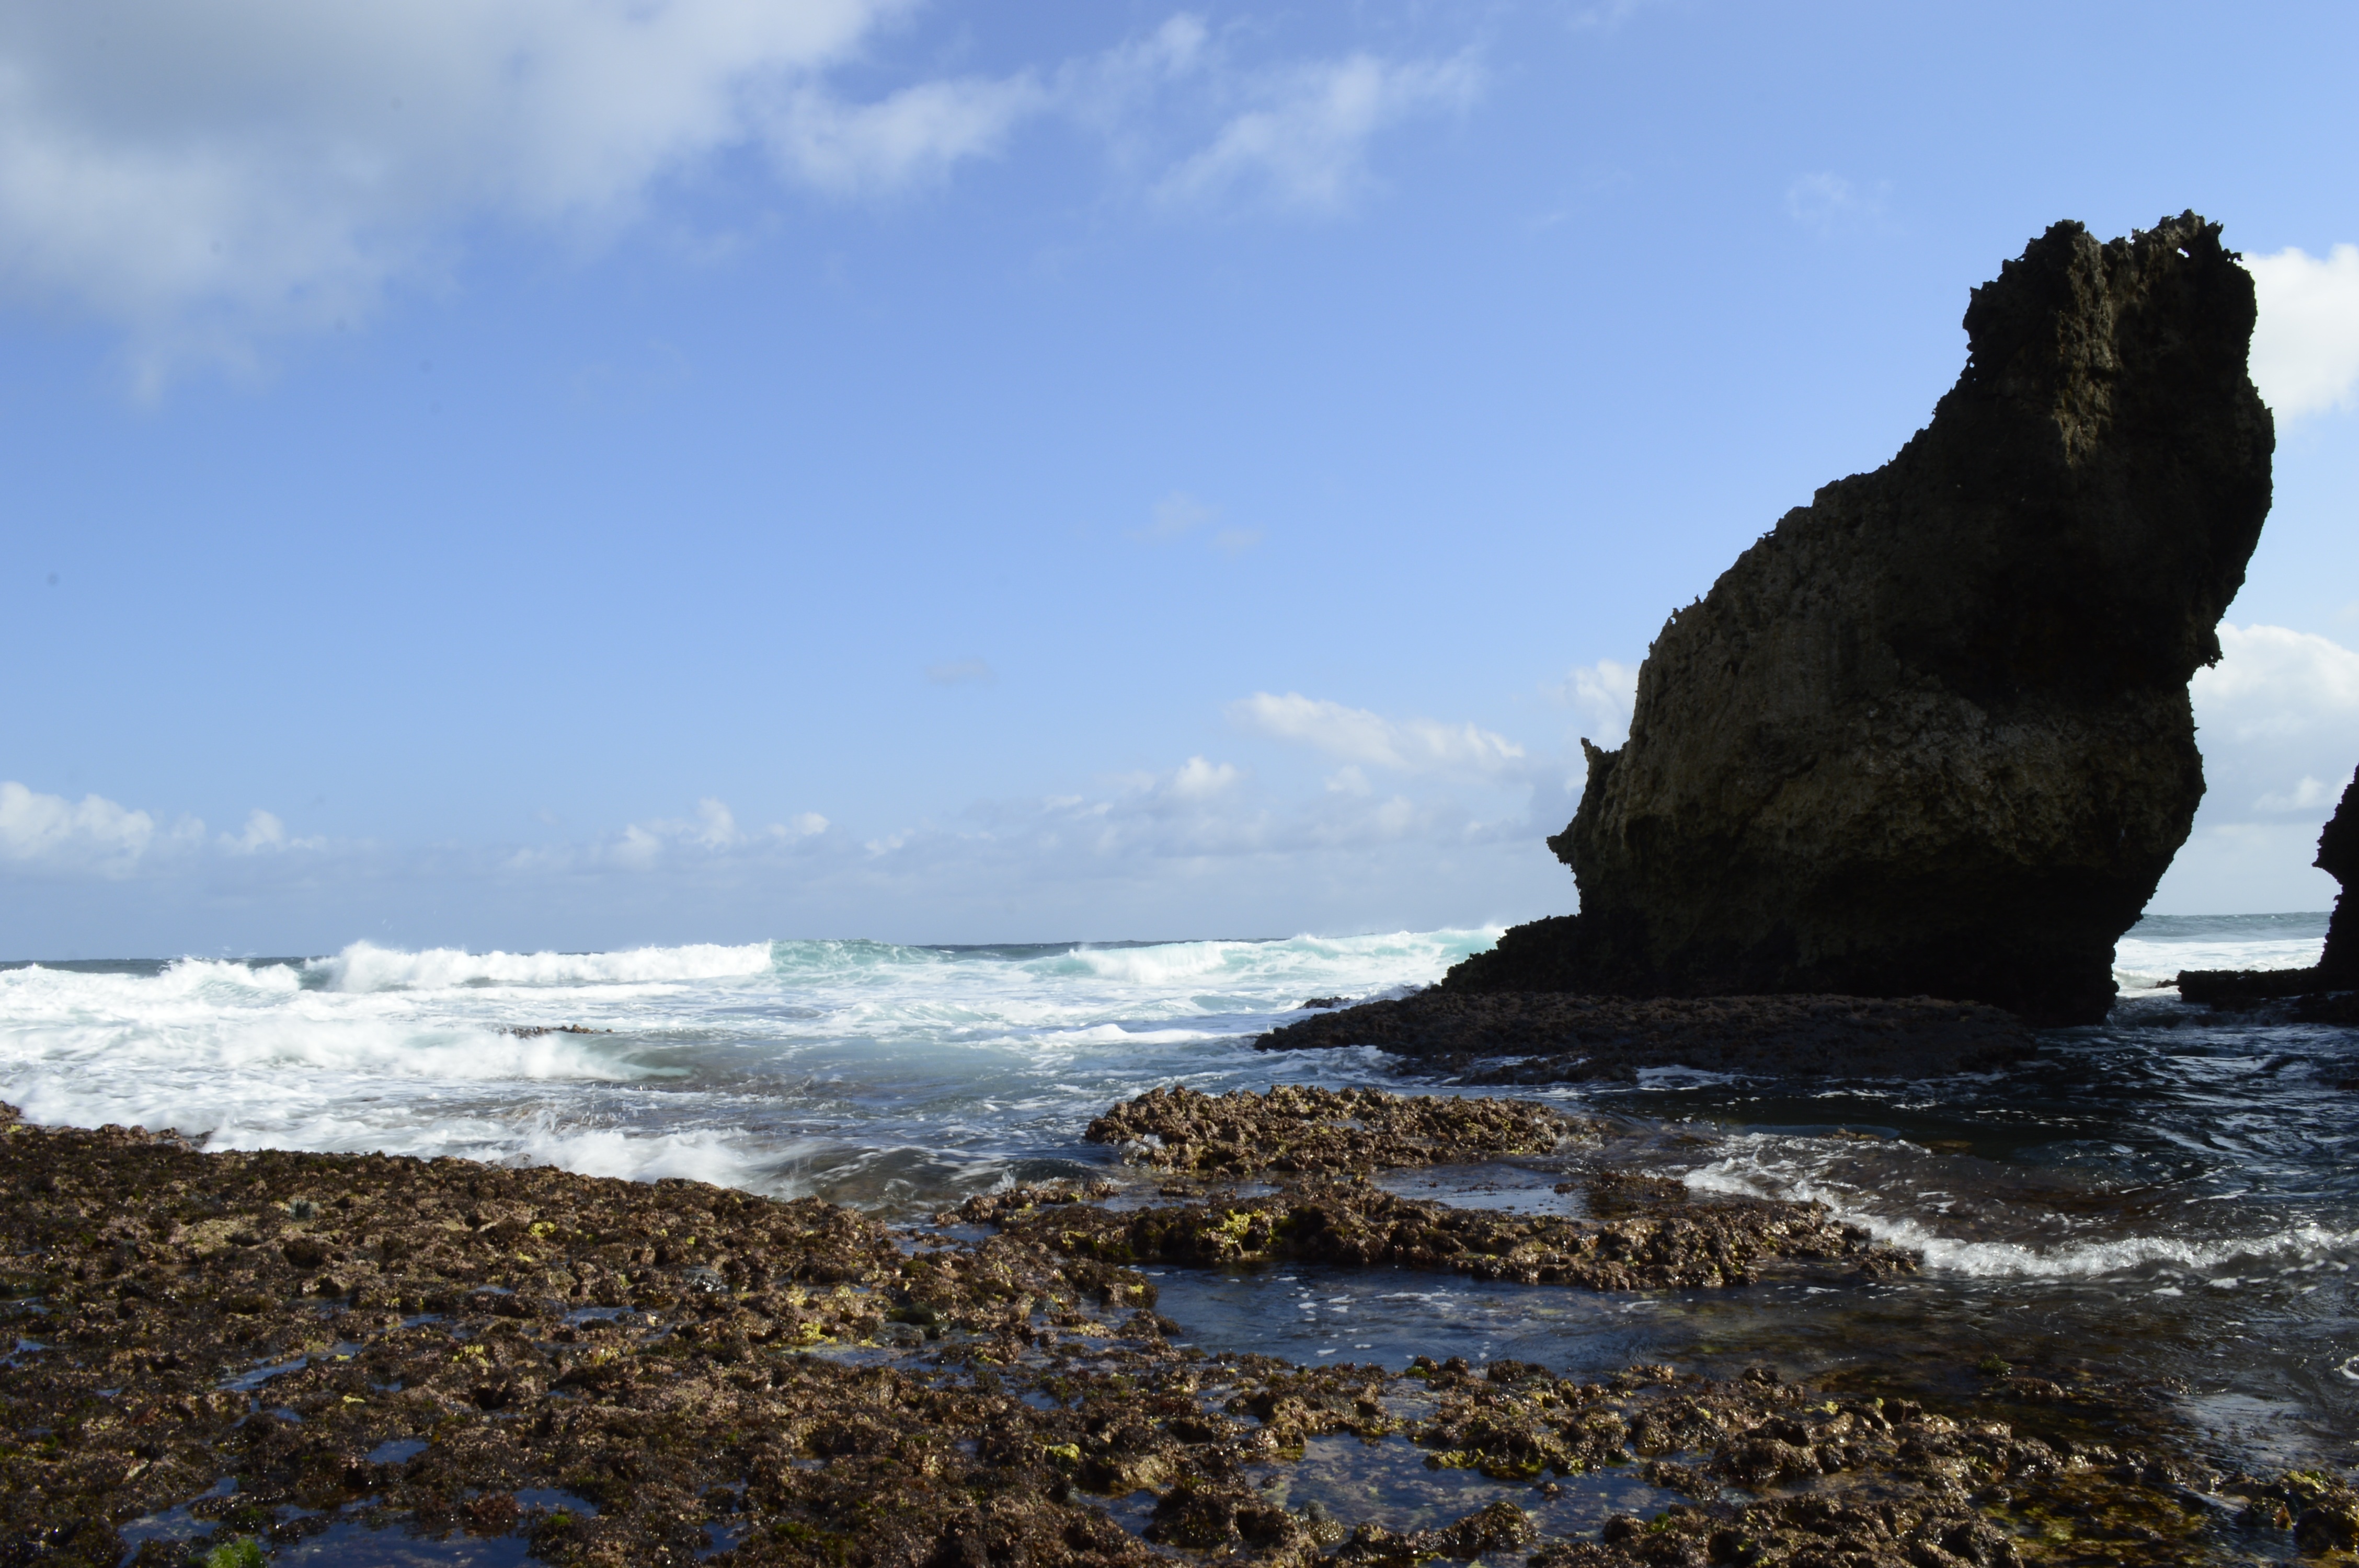
beach, landscape, sea, coast, water, nature, sand, rock, ocean, horizon, cloud, sky, shore, wave, cliff, cove, bay, stack, terrain, material, body of water, waves, java, cape, landform, geographical feature